Barossa Valley (wine)

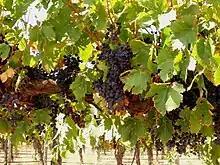
Grapes in the Barossa Valley can get very ripe with high sugar and low acid levels.

Most of the Barossa Valley makes extensive use of irrigation to supplement the region's low rainfall supply during the growing season. However, concerns about water supply in the late 20th and early 21st century led to the development of strict regulations on the numbers and locations of irrigation boreholes as well as the amount of water that can be used by vineyards. Some of the region's oldest vineyards, especially those on the slightly cooler west side of the valley, practice dryland farming. The increased water stress of the practice, coupled with the naturally reduced yields of old vines, tends to produce the most deeply concentrated grapes in the valley which often go into the Barossa Valley 's most expensive and sought after wines. Harvest usually begins in February and may be conducted in the cooler temperatures of night to help maintain acid levels.